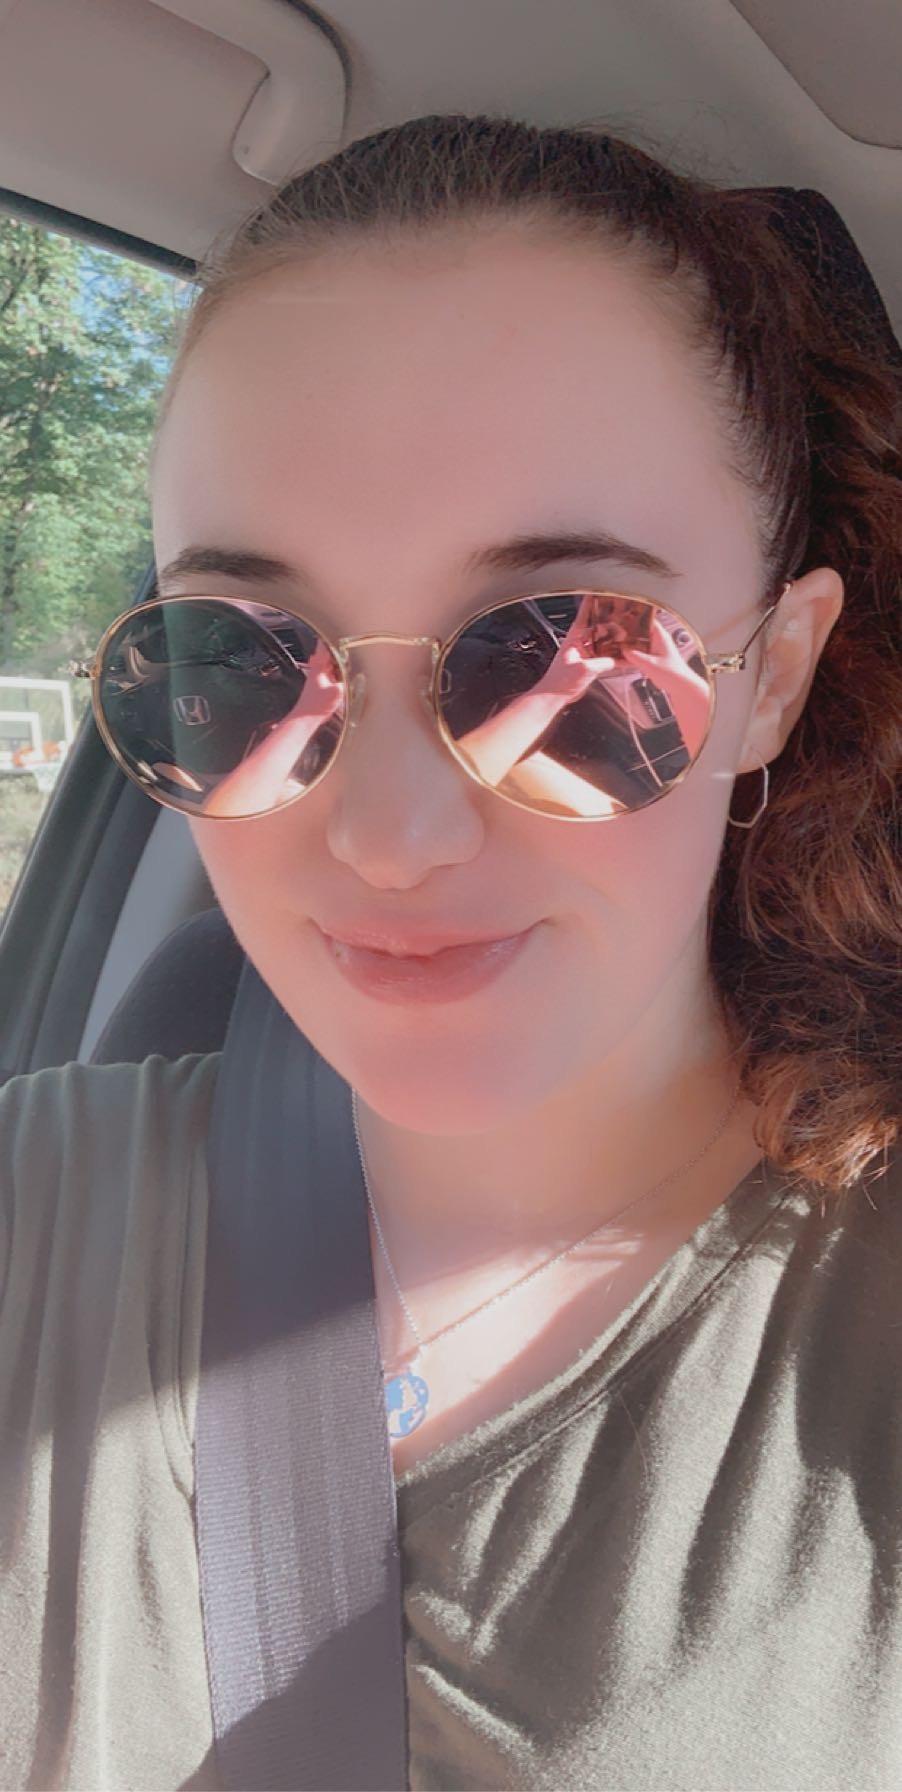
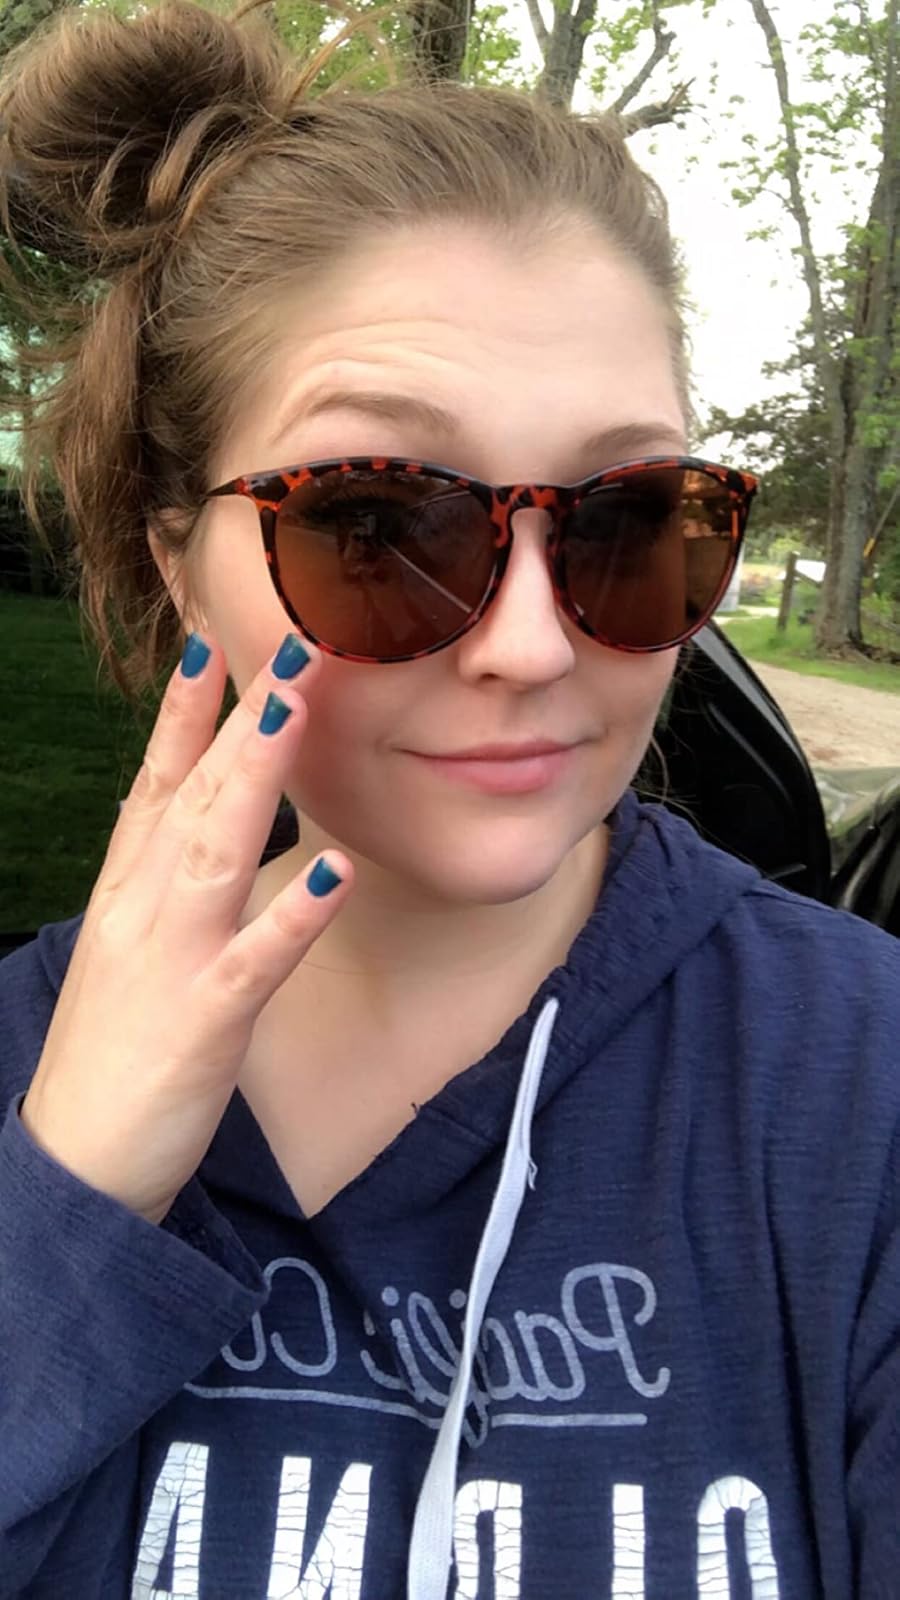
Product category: accessories_sunglasses
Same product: no